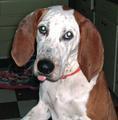
bluetick